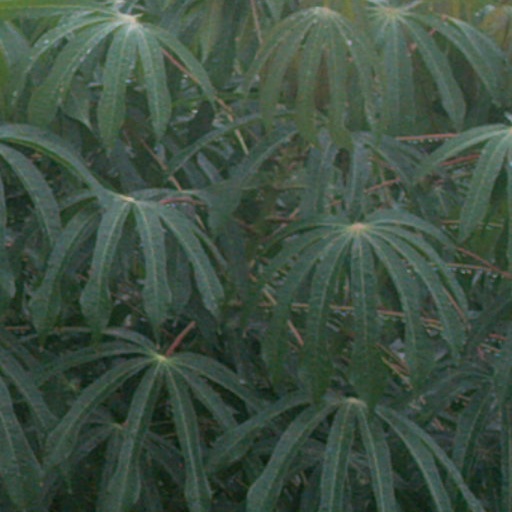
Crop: cassava